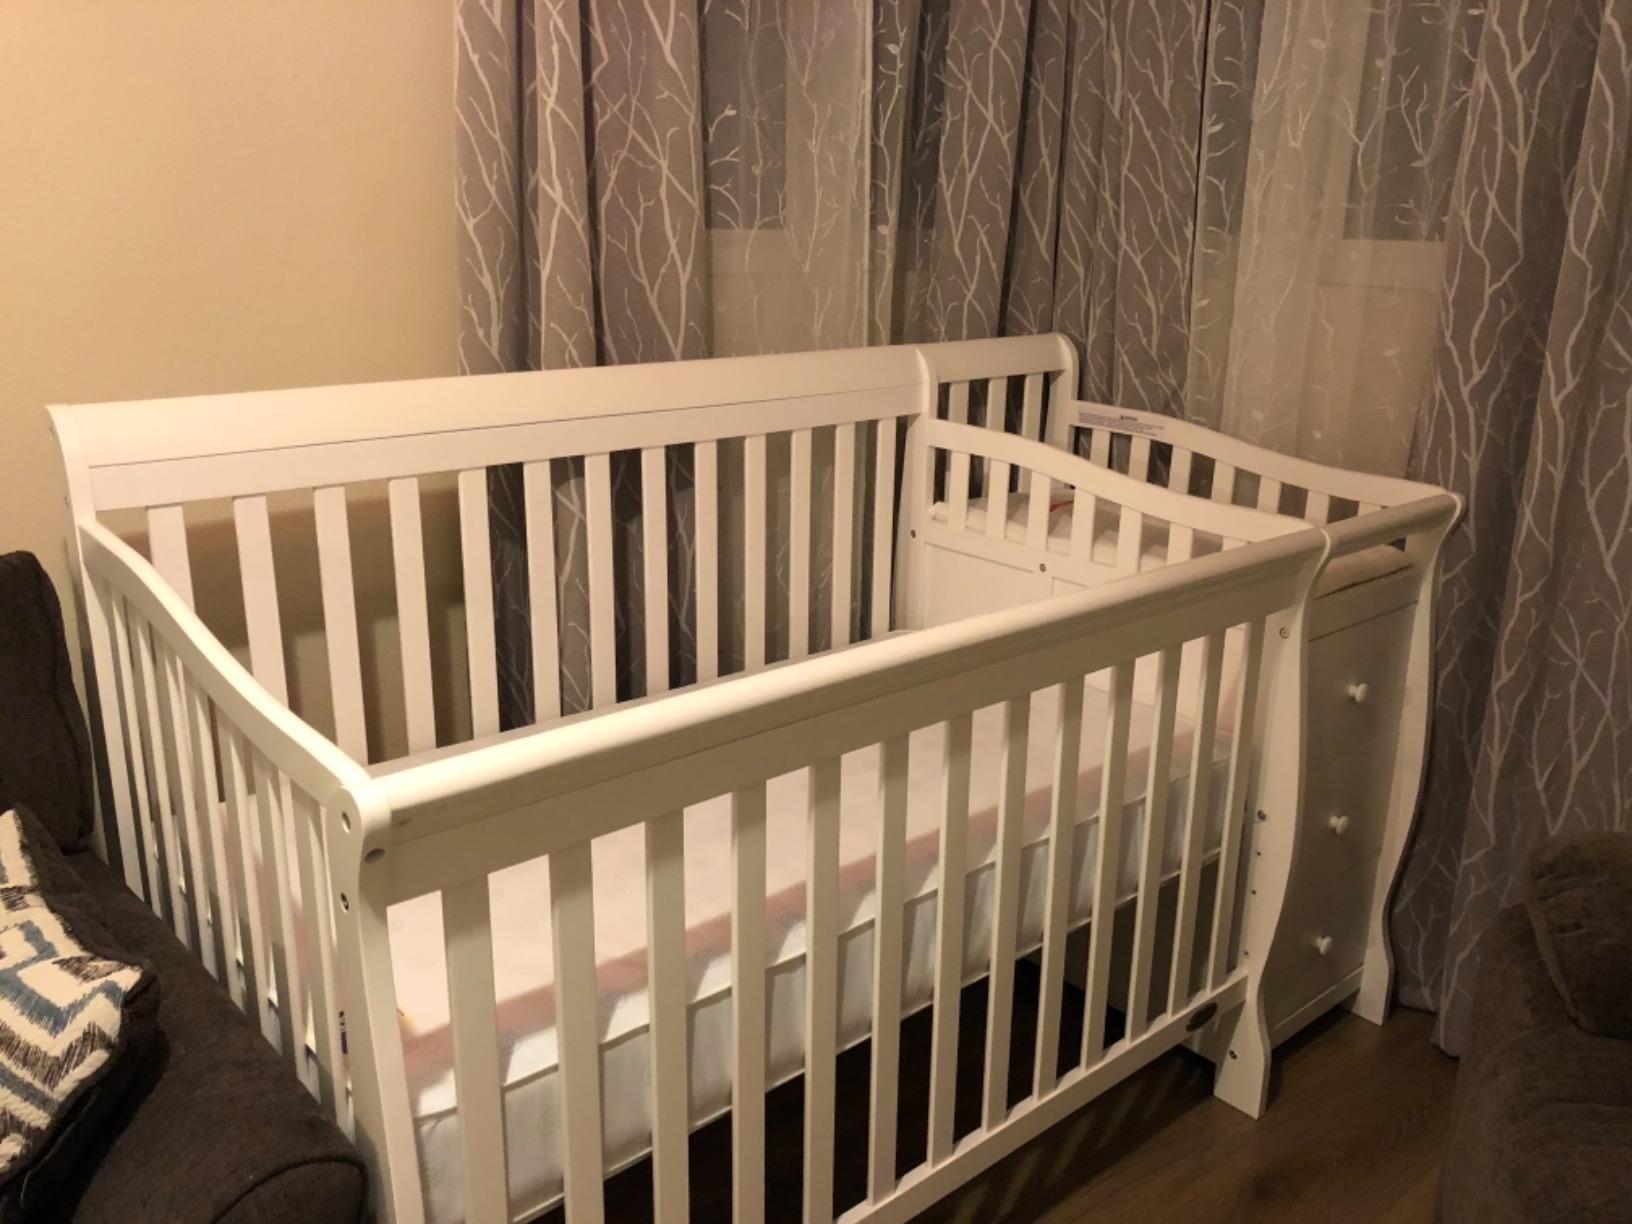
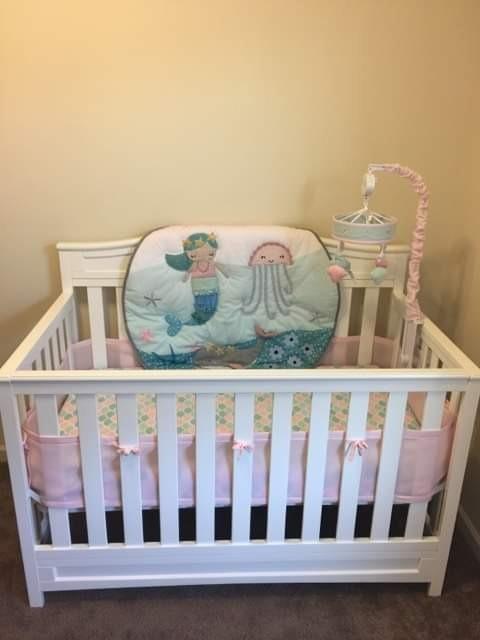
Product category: products_crib
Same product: no